Erica Mou

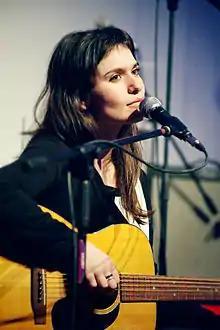

Erica Musci (born April 6, 1990), better known by her stage name Erica Mou, is an Italian singer and musician. Born in Bisceglie, Italy, she began studying singing at the age of 5, and playing guitar at 11.